Lavinia Wilson

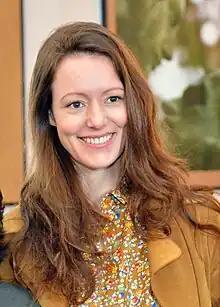
Wilson in 2015

Lavinia Wilson (born 8 March 1980) is a German actress. She has appeared in more than sixty films since 1992.